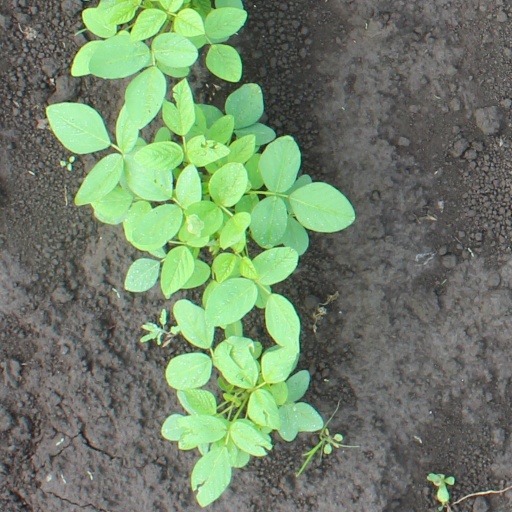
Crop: soybean